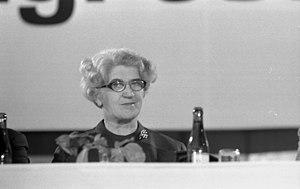
Aenne Brauksiepe, née Engels le 23 février 1912 à Duisbourg et décédée le 1ᵉʳ janvier 1997 à Oelde, était une femme politique allemande, membre de l'Union chrétienne-démocrate d'Allemagne.